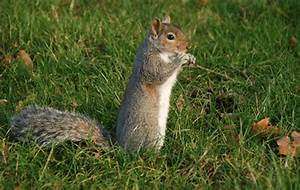
Label: squirrel